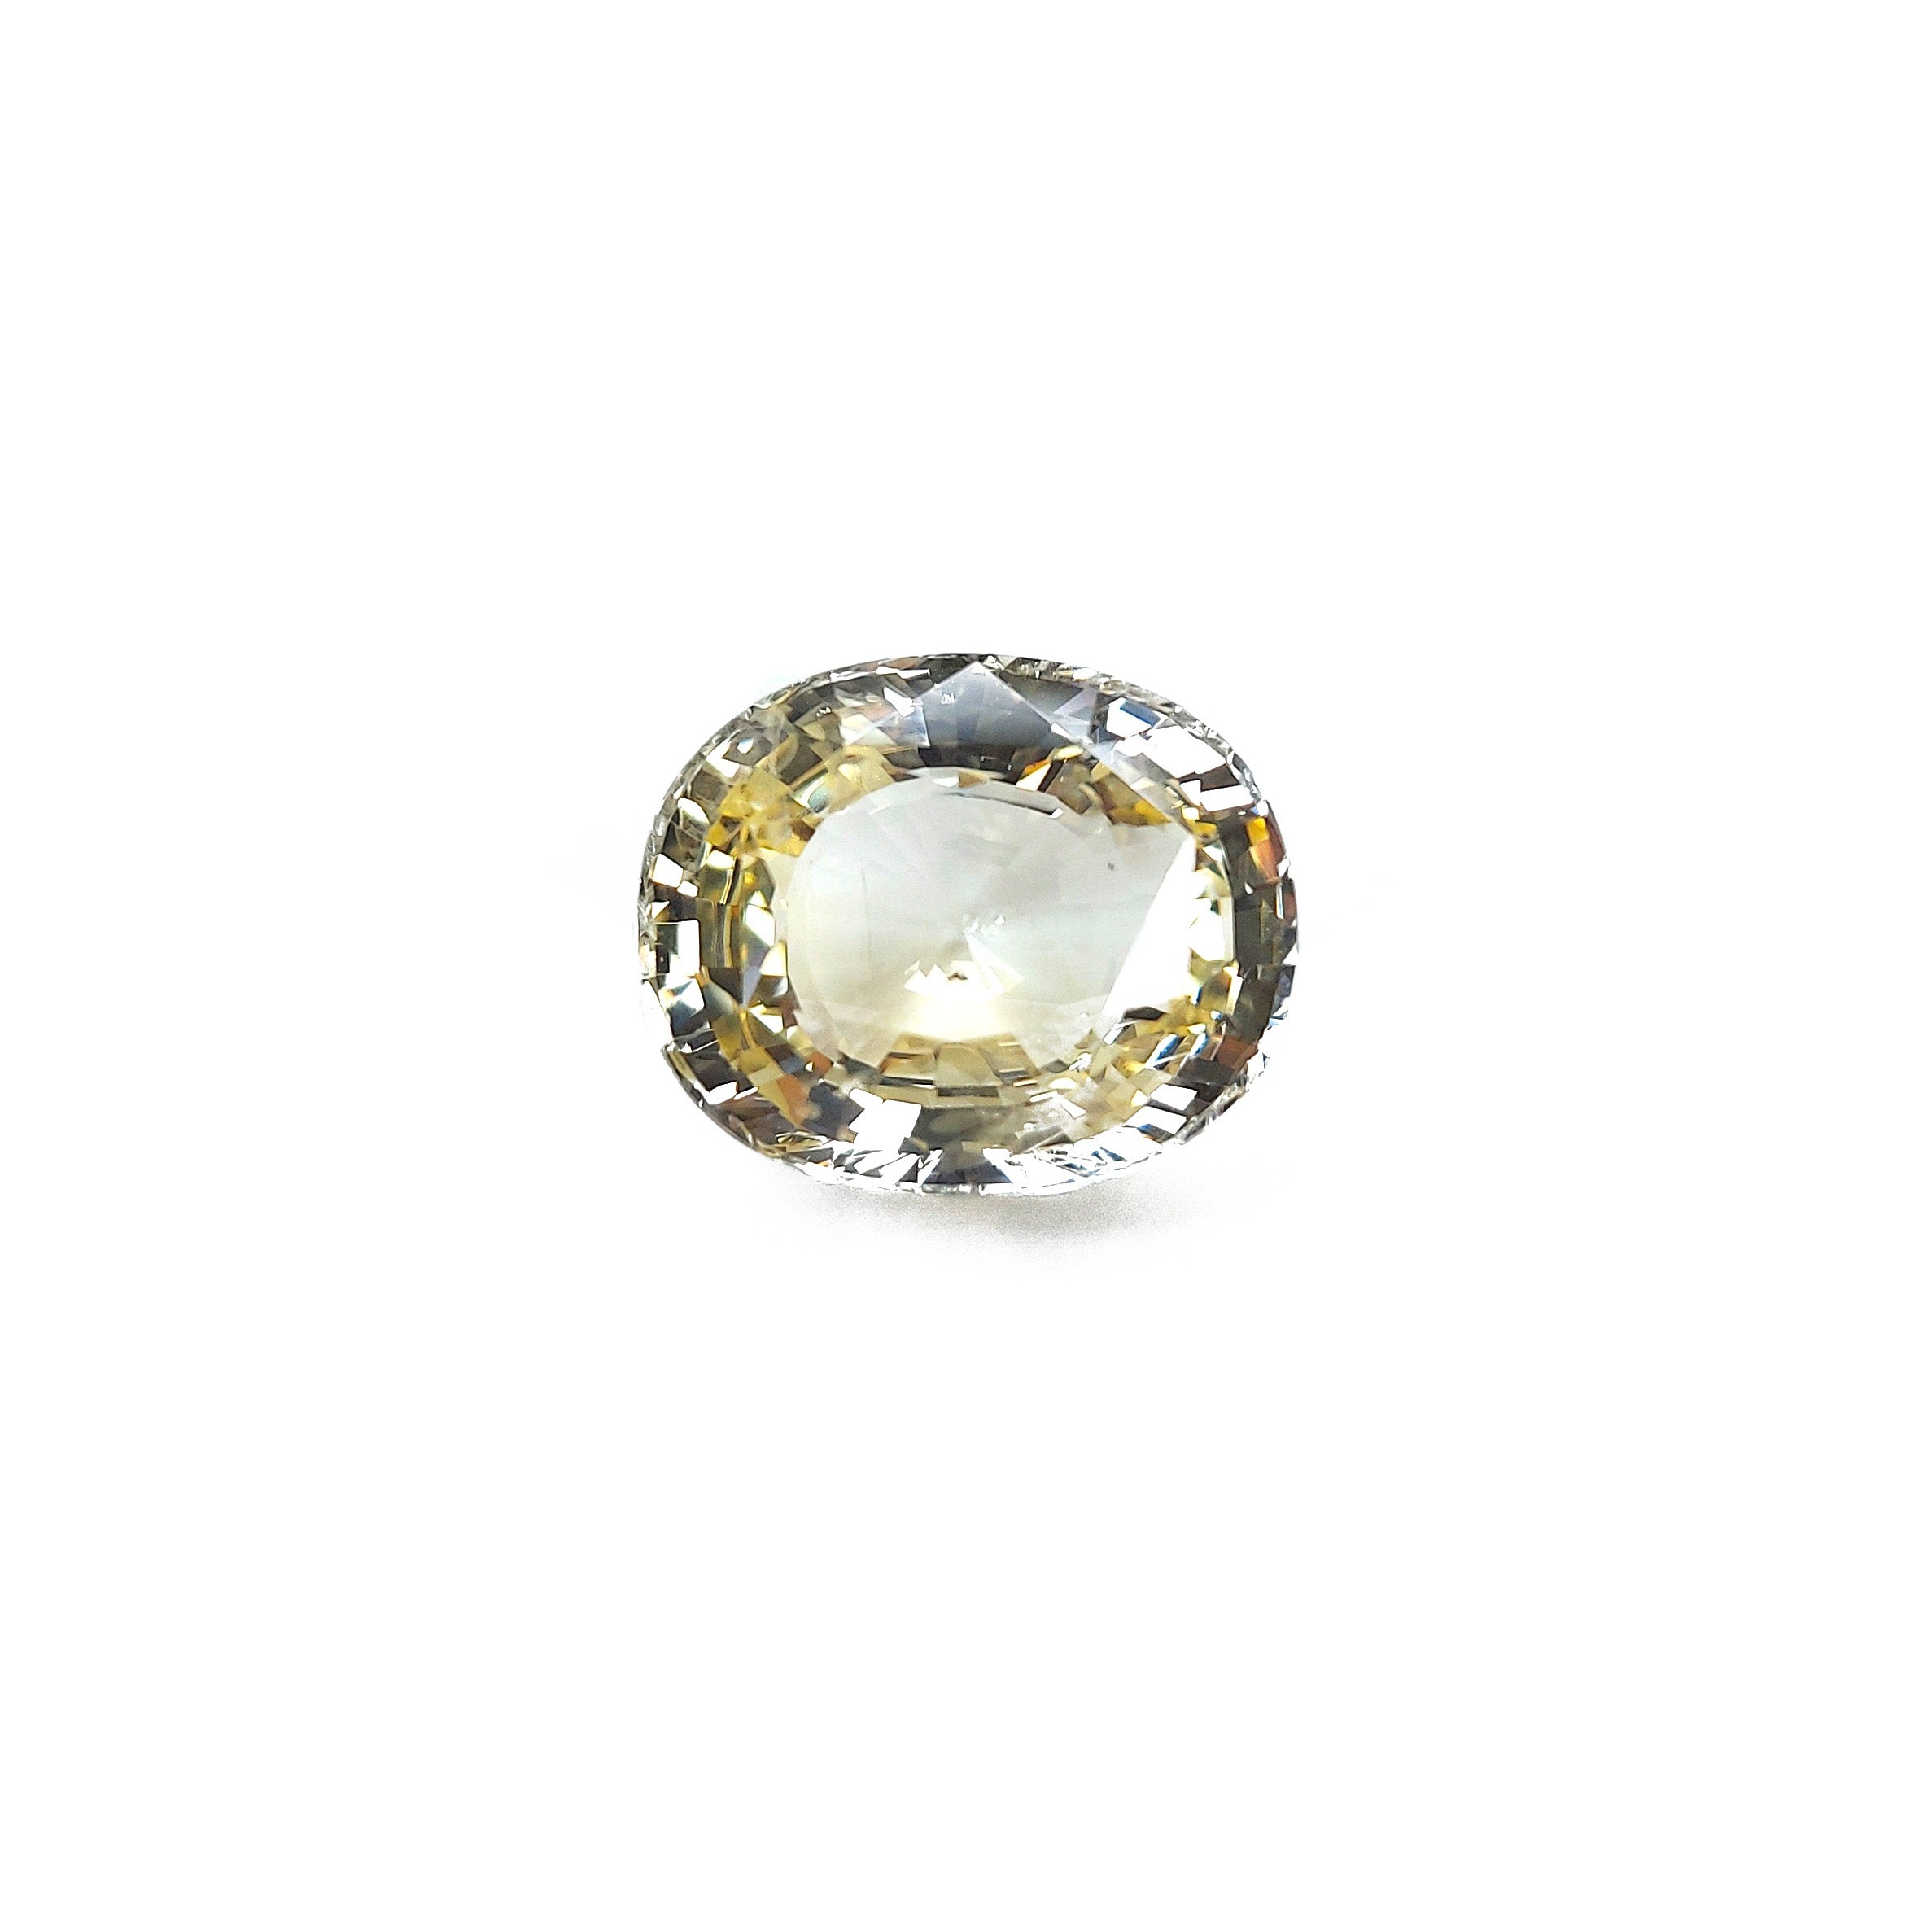
Natural Unheated Yellow Sapphire 20.39cts
Treatment:- Unheated Origin:- Ceylon Clarity:- Loupe Clean Shape:- Oval Ratti Weight:- 22.65cts Weight:- 20.39cts . Shapes Available:- Ovals, Pears, Hearts, Octagon, Rounds (Any Special Cut and Shape can be made on demand) Best Use:- Jewelry or Ring Gemstone, Healing Gemstone, Fashion Jewelry, Show Piece Article For more details please reach out to us through WhatsApp or mail Thank you for your time. . Disclaimer *Color and weight of gemstone can vary from 5-10% due to technical limitations such as screen difference or device and due to weight mettler *
Brand: Mittal Gems
Category: Arts & Entertainment > Hobbies & Creative Arts > Arts & Crafts > Art & Crafting Materials > Embellishments & Trims > Loose Stones > Natural Stones